Alcoy, Cebu

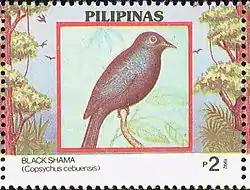
The 1992 Stamp of the Philippines showing the Black Shama Bird, known locally as "Siloy".

Alcoy, officially the Municipality of Alcoy, is a municipality in the province of Cebu, Philippines. According to the 2020 census, it has a population of 19,186 people.